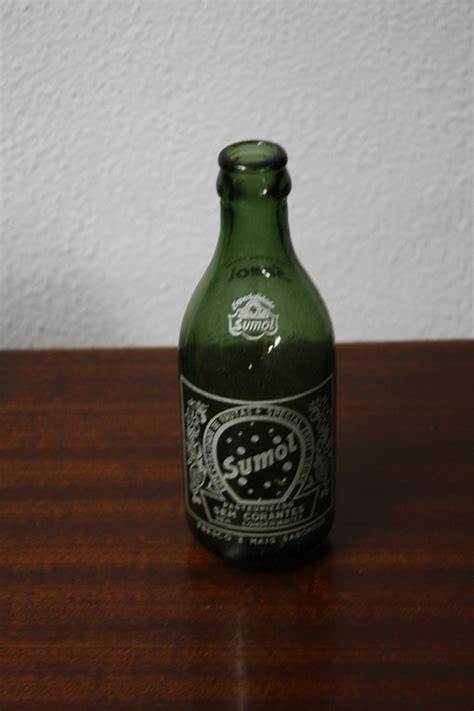
Waste category: glass